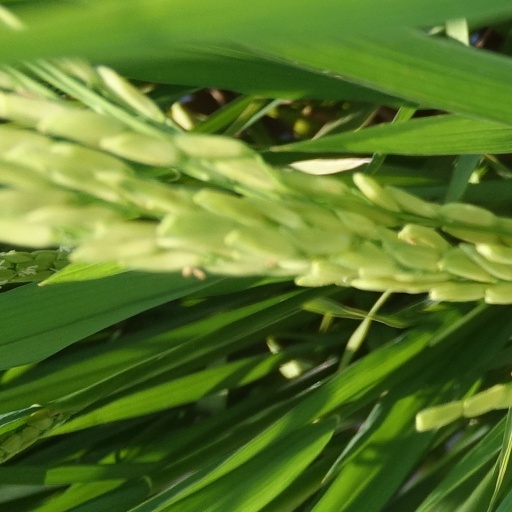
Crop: rice